Strategic bomber

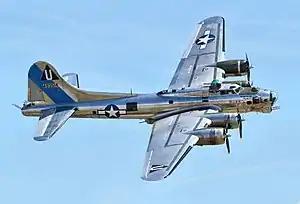
The Boeing B-17 Flying Fortress

Newer strategic bombers such as the Rockwell B-1 Lancer, the Tupolev Tu-160, and the Northrop Grumman B-2 Spirit designs incorporate various levels of stealth technology in an effort to avoid detection, especially by radar networks. Despite these advances earlier strategic bombers, for example the B-52 last manufactured in 1962 and the Tupolev Tu-95, remain in service and can also deploy the latest air-launched cruise missiles and other "stand-off" or precision guided weapons such as the JASSM and the JDAM.